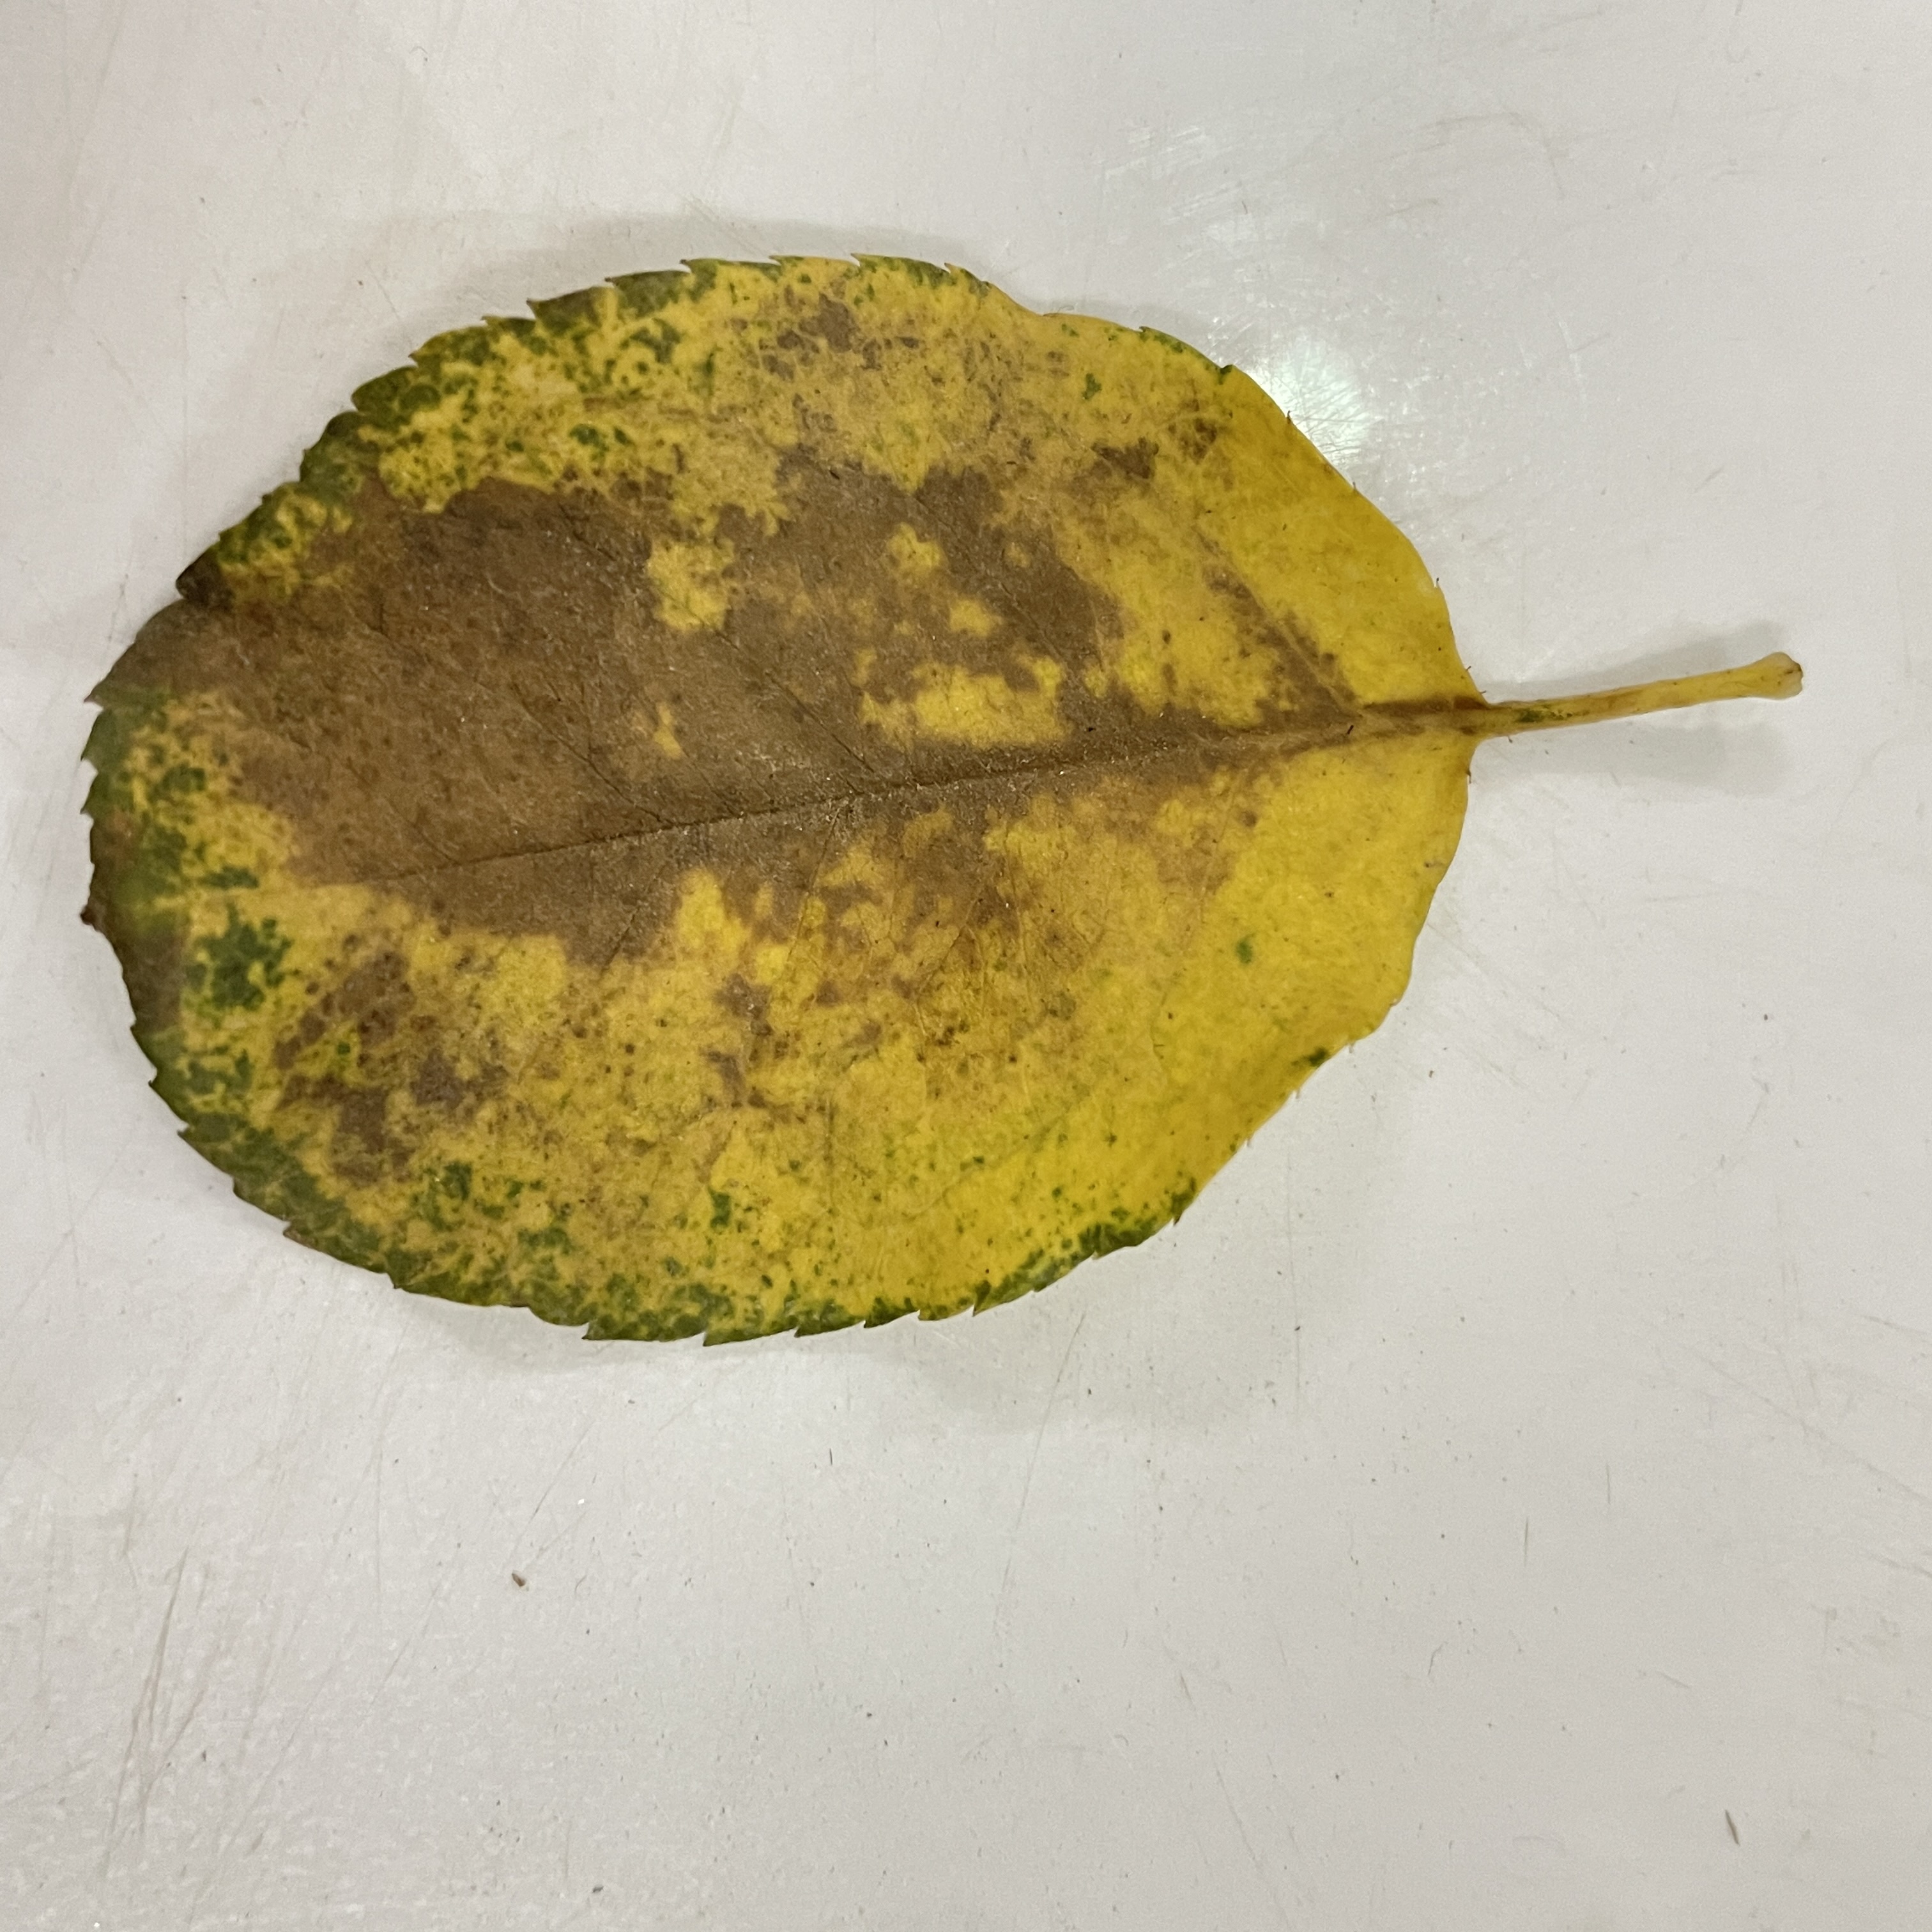
Label: Black Spot